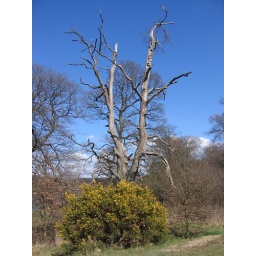
Dead tree against blue sky